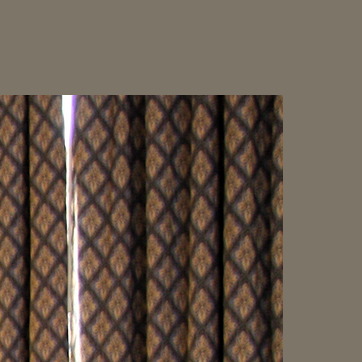
Material: fabric